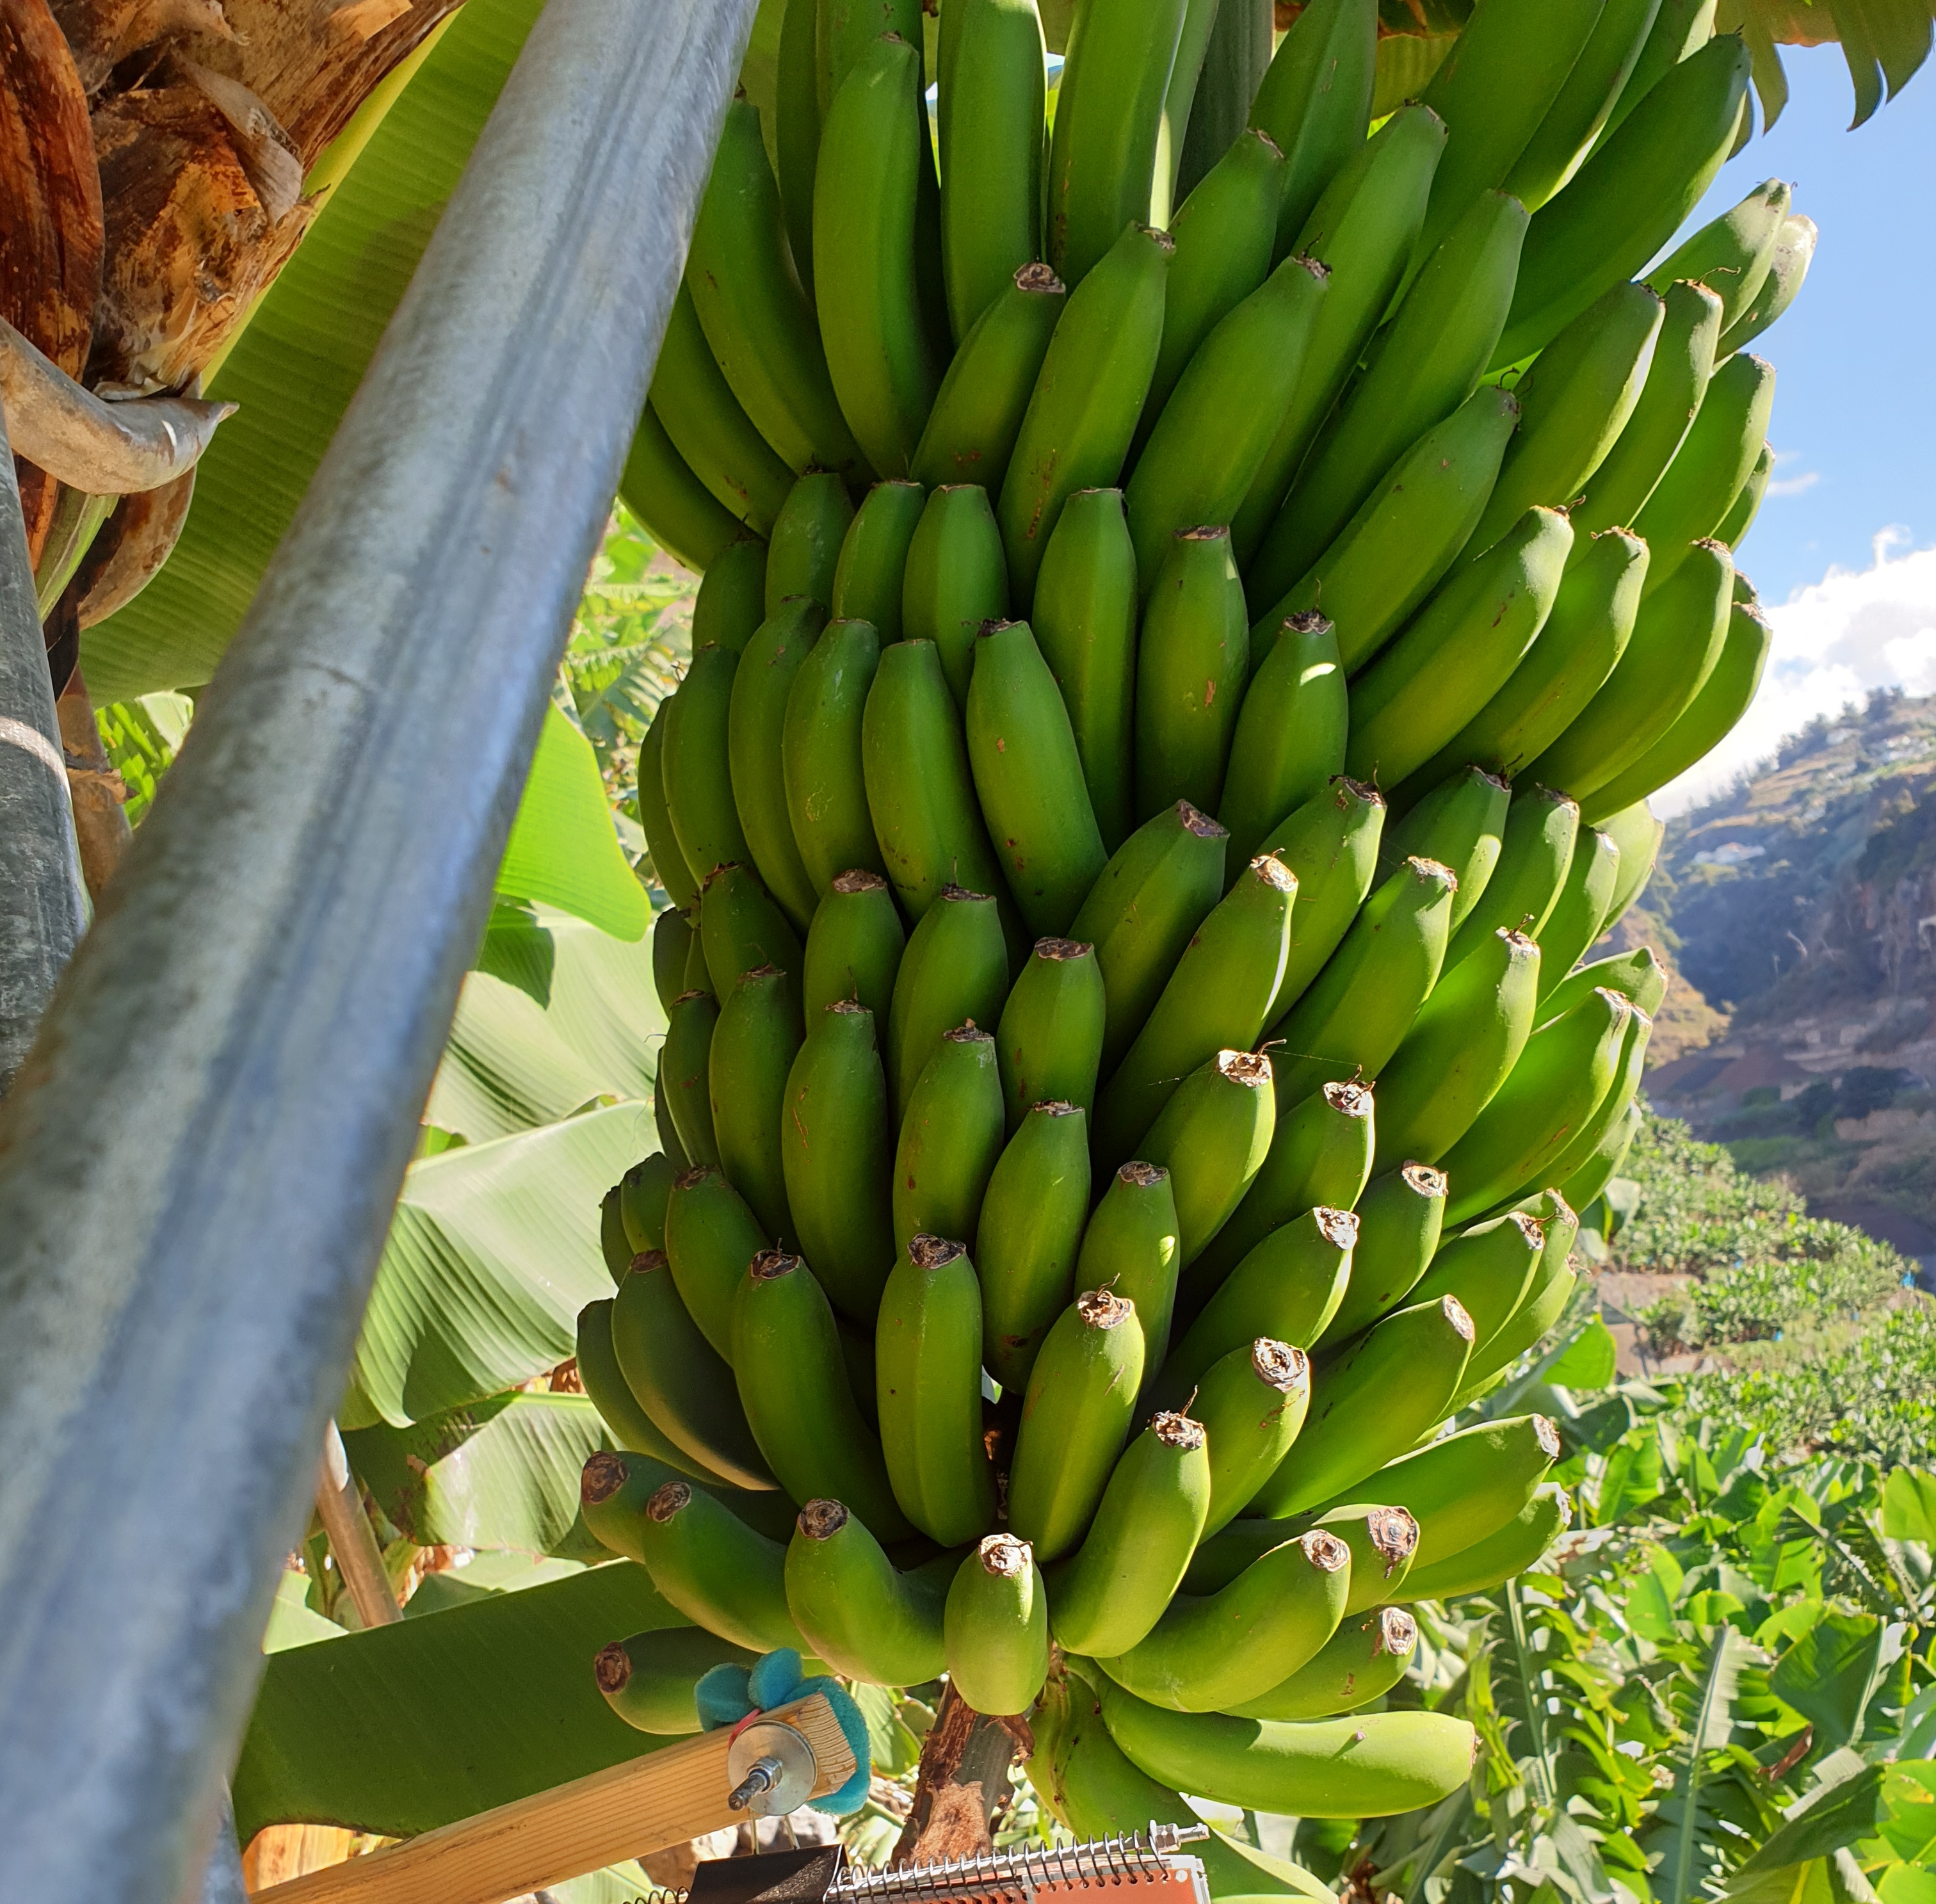
Label: Cut